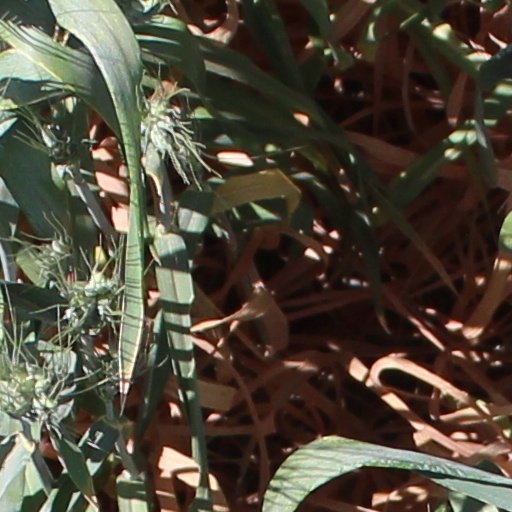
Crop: wheat